Zeami (crater)

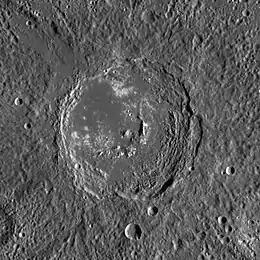
MESSENGER WAC mosaic

Zeami is a crater on Mercury. Its name was adopted by the International Astronomical Union in 1976, after the Japanese dramatist and playwright Zeami Motokiyo.